Mike Stern

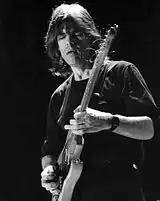
Mike Stern at the Liri Blues Festival, Italy, in 1998

Stern's solo debut, "Upside Downside", with Jaco Pastorius, David Sanborn, and Bob Berg, was released on Atlantic Records in 1986. From 1986 through 1988, he was a member of Michael Brecker's quintet, appearing on "Don't Try This at Home." His second Atlantic album, 1988's "Time in Place", featured Peter Erskine on drums, Jim Beard on keyboards, Jeff Andrews on bass, Don Alias on percussion and Don Grolnick on organ. His next album, "Jigsaw", was produced by guitarist Steve Khan and included the song "Chief", Stern's tribute to Miles Davis.